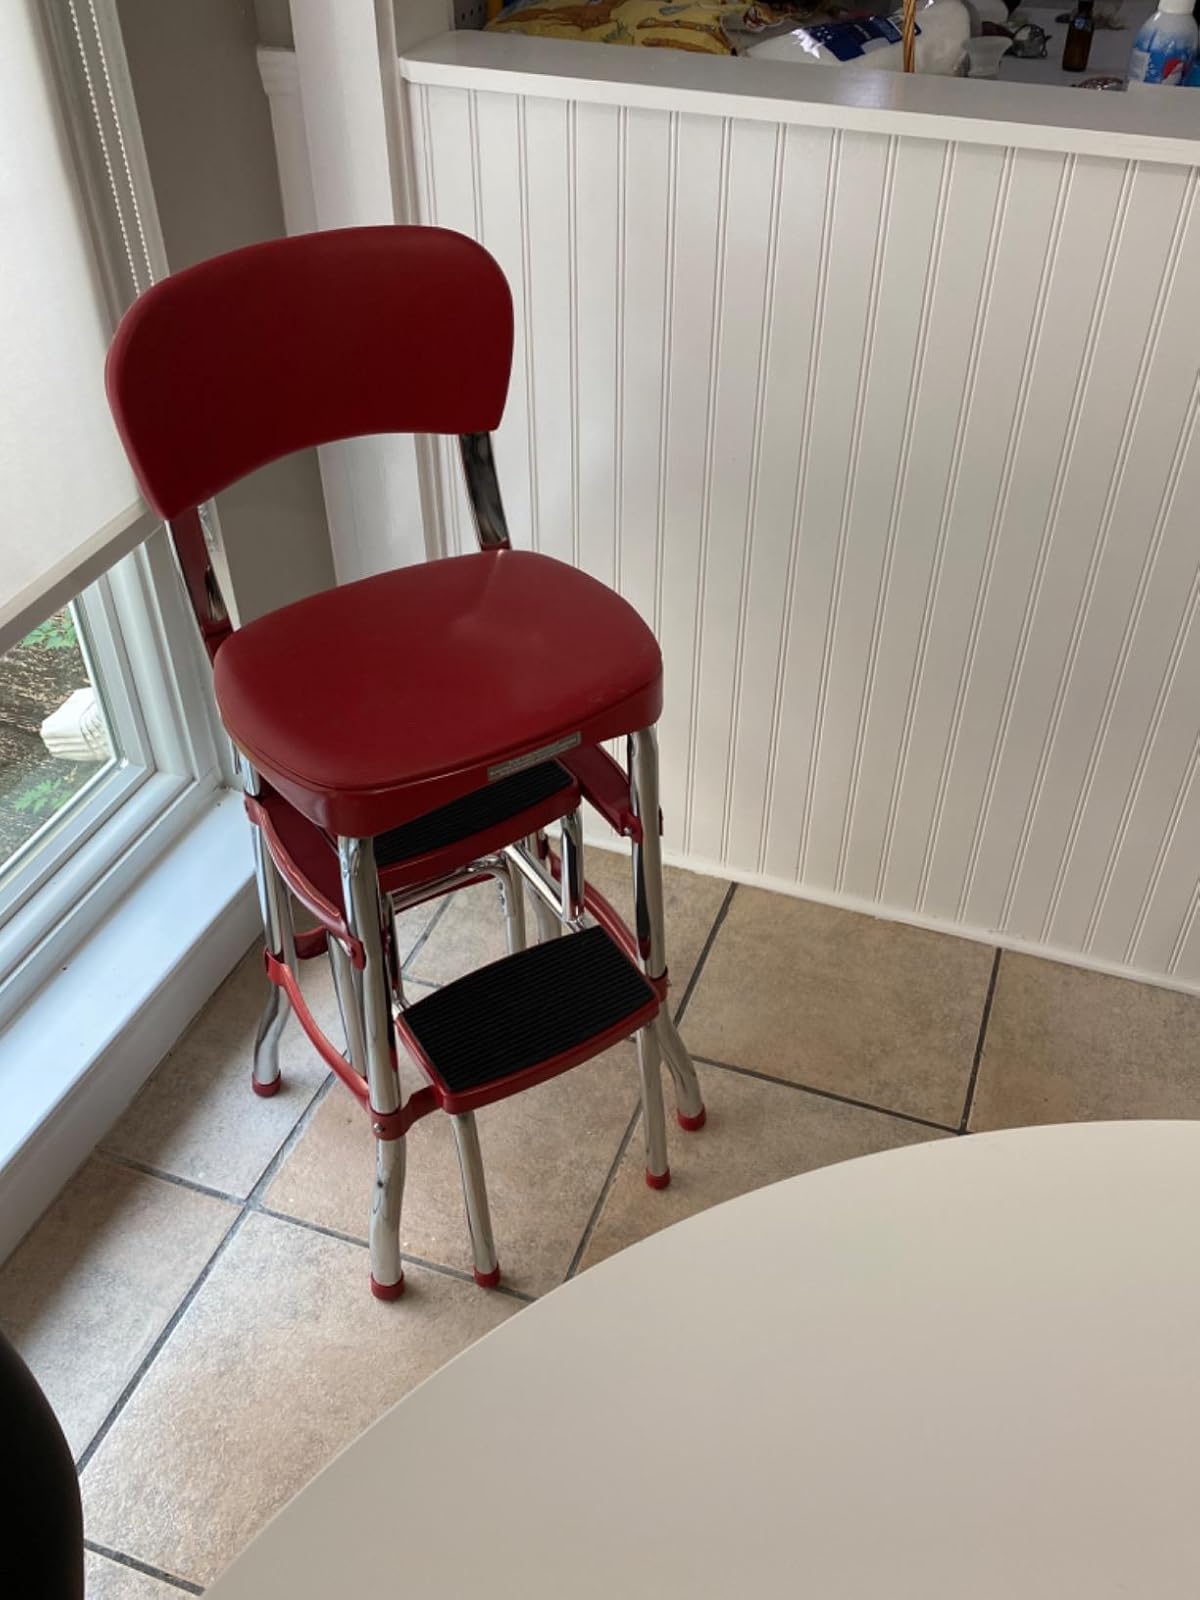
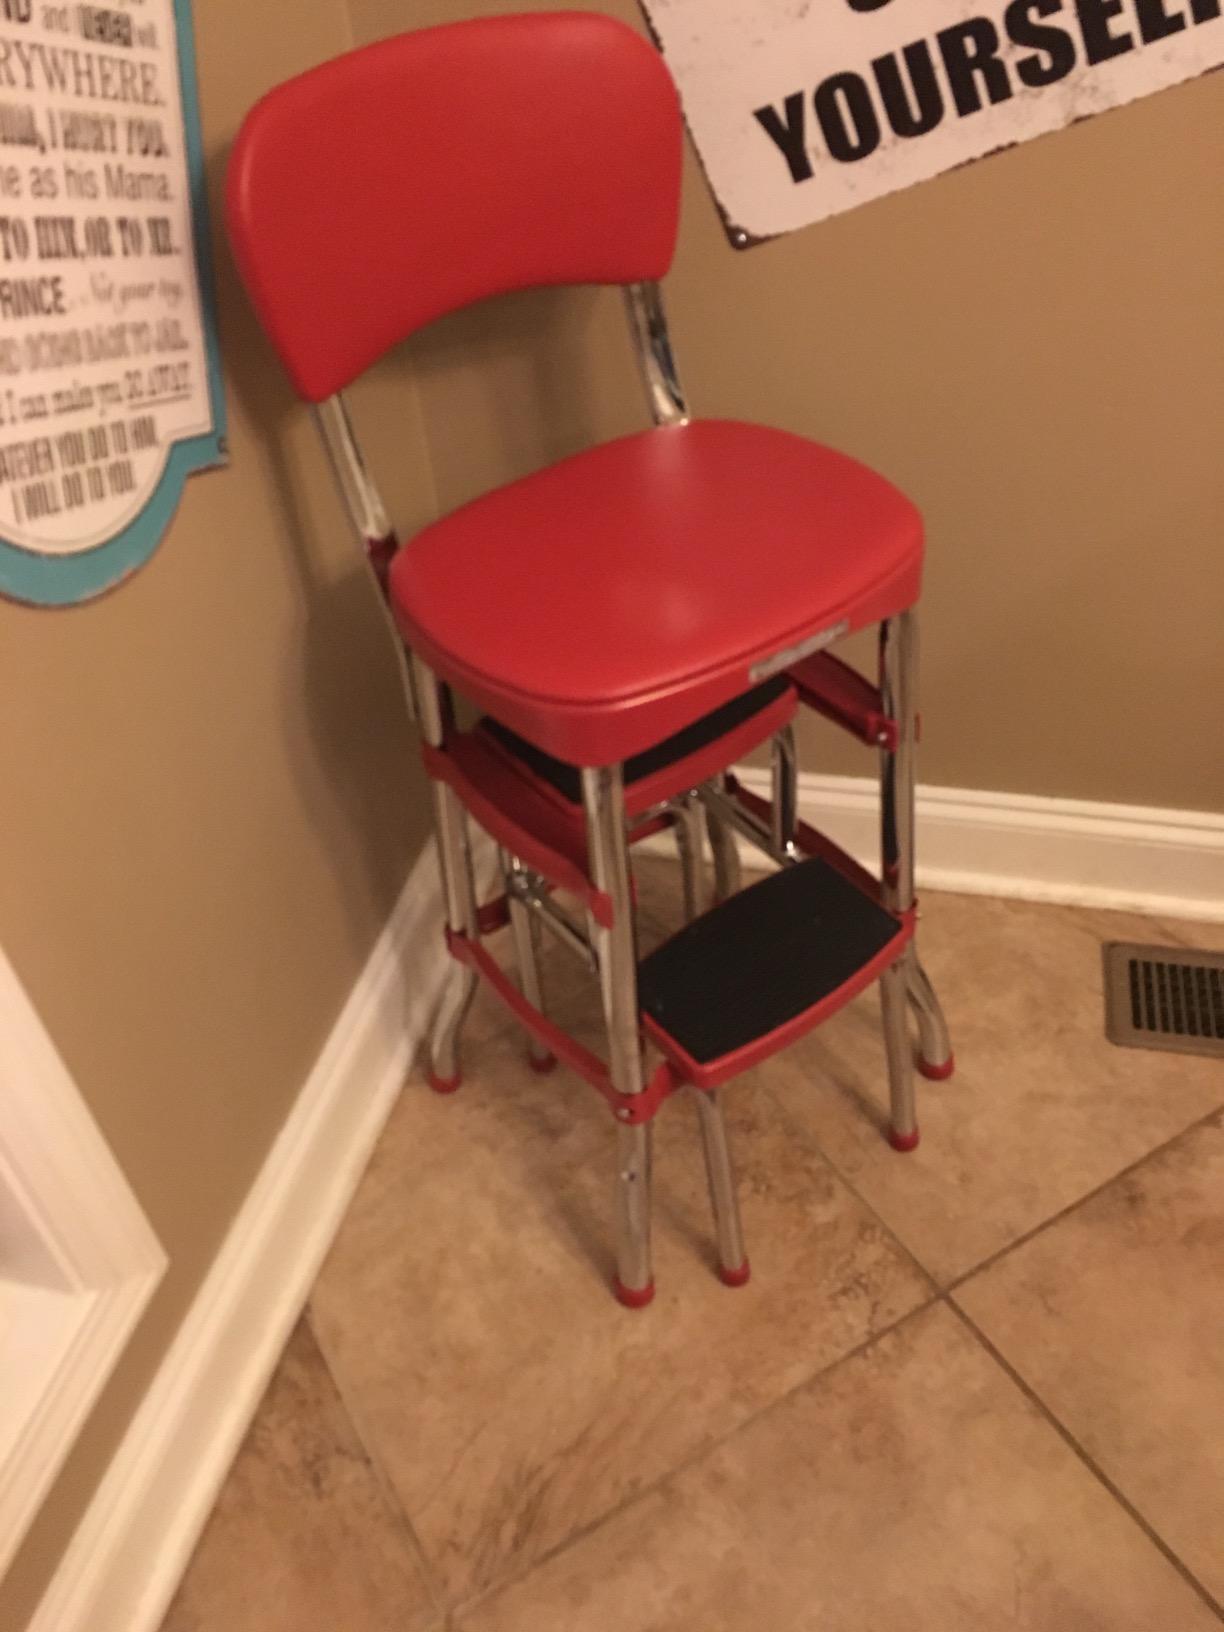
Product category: items_chair
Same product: yes